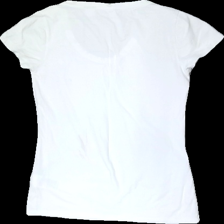
View: back
Type: T-shirt
Category: Ladies
Brand: G-Star Raw
Colors: White
Material: 100% cotton
Cut: V-collar, Tight
Size: L
Season: All
Stains: Major
Price range: <50
Recommended usage: Recycle